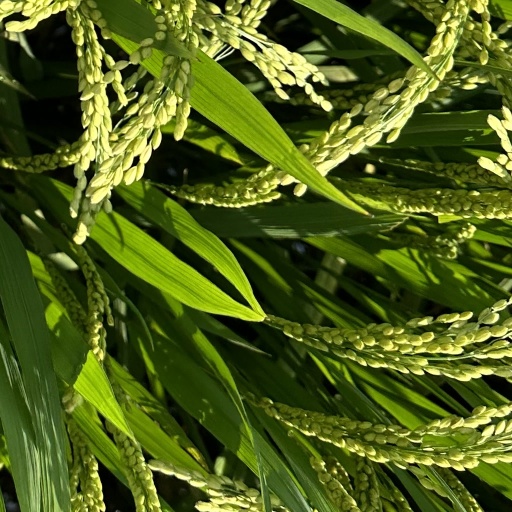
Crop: rice